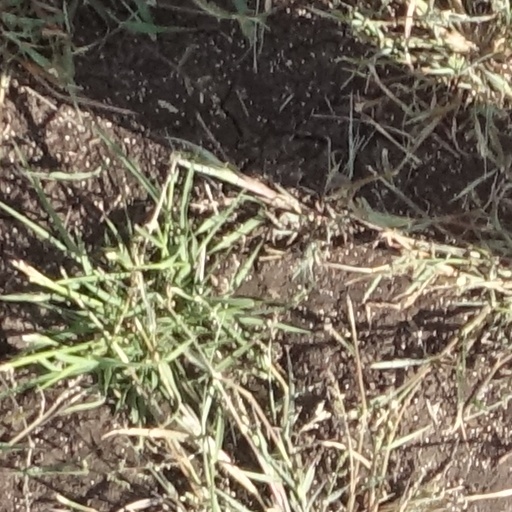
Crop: sorghum